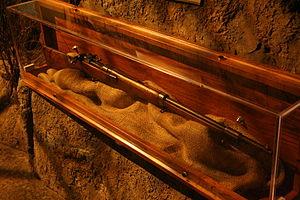
Henry Louis Norwest était un sniper canadien de la première guerre mondiale, décoré deux fois de la médaille militaire, né le 1ᵉʳ mai 1884 à Fort Saskatchewan en Alberta et mort le 18 août 1918 à Fouquescourt dans la Somme.